Scott Gorham

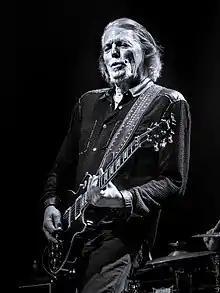
Scott Gorham playing with Black Star Riders at The Warfield Theater in San Francisco 4-19-2018

After Johnson joined the band, Gorham stated that the band members were considering recording new material, which would be the first new Thin Lizzy studio recordings since 1983. In December 2012, he co-founded the Thin Lizzy spin-off band Black Star Riders as a vehicle for the new material, rather than release it under the Thin Lizzy name. Black Star Riders' first album "All Hell Breaks Loose" was released in May 2013.